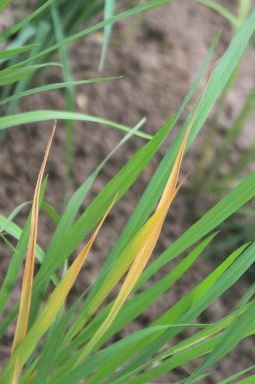
Disease: Tungro